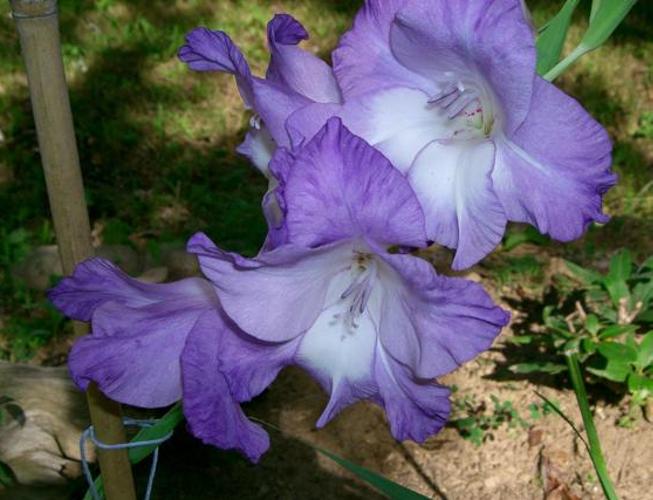
Label: sword lily